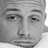
Emotion: neutral